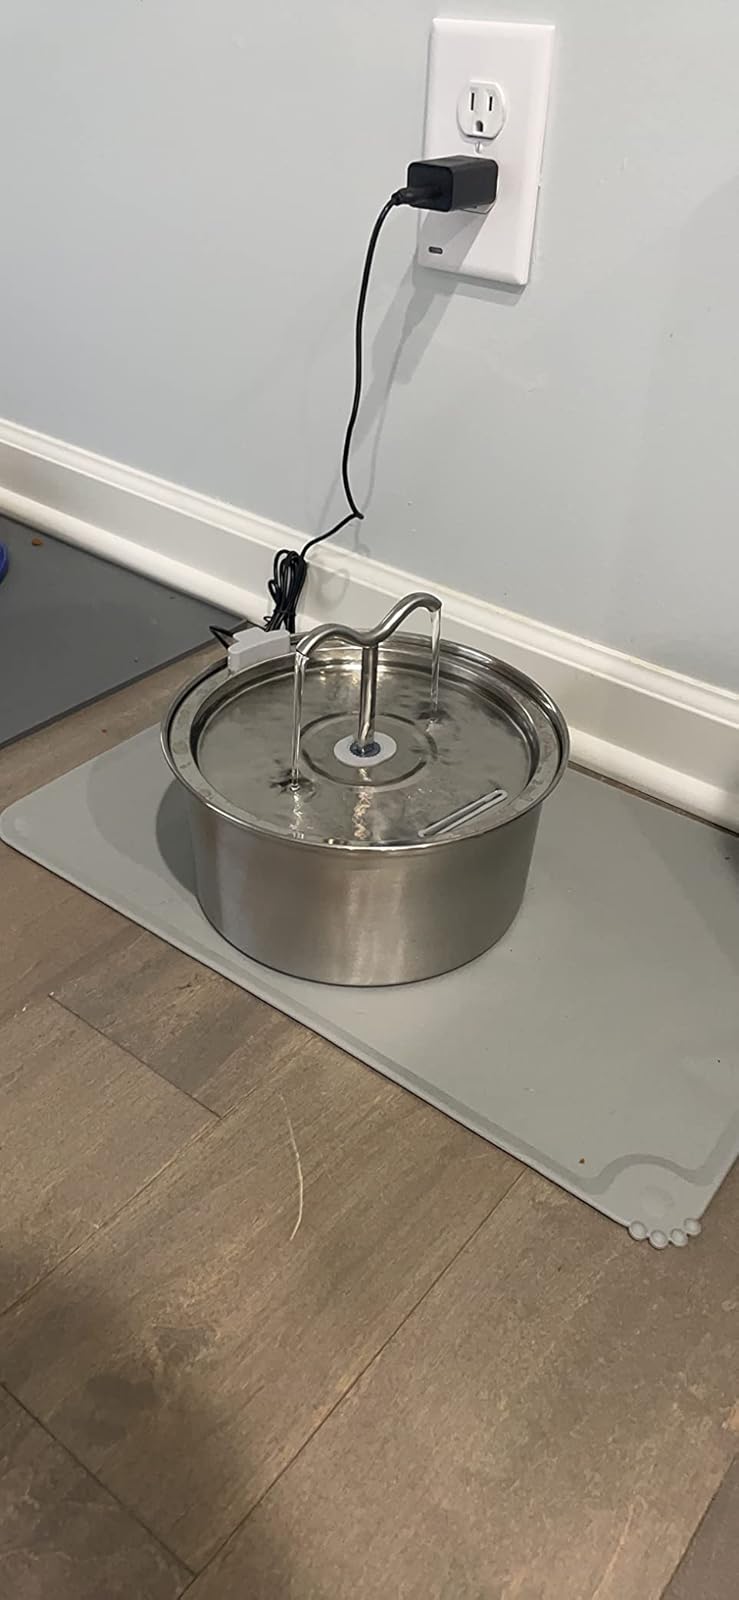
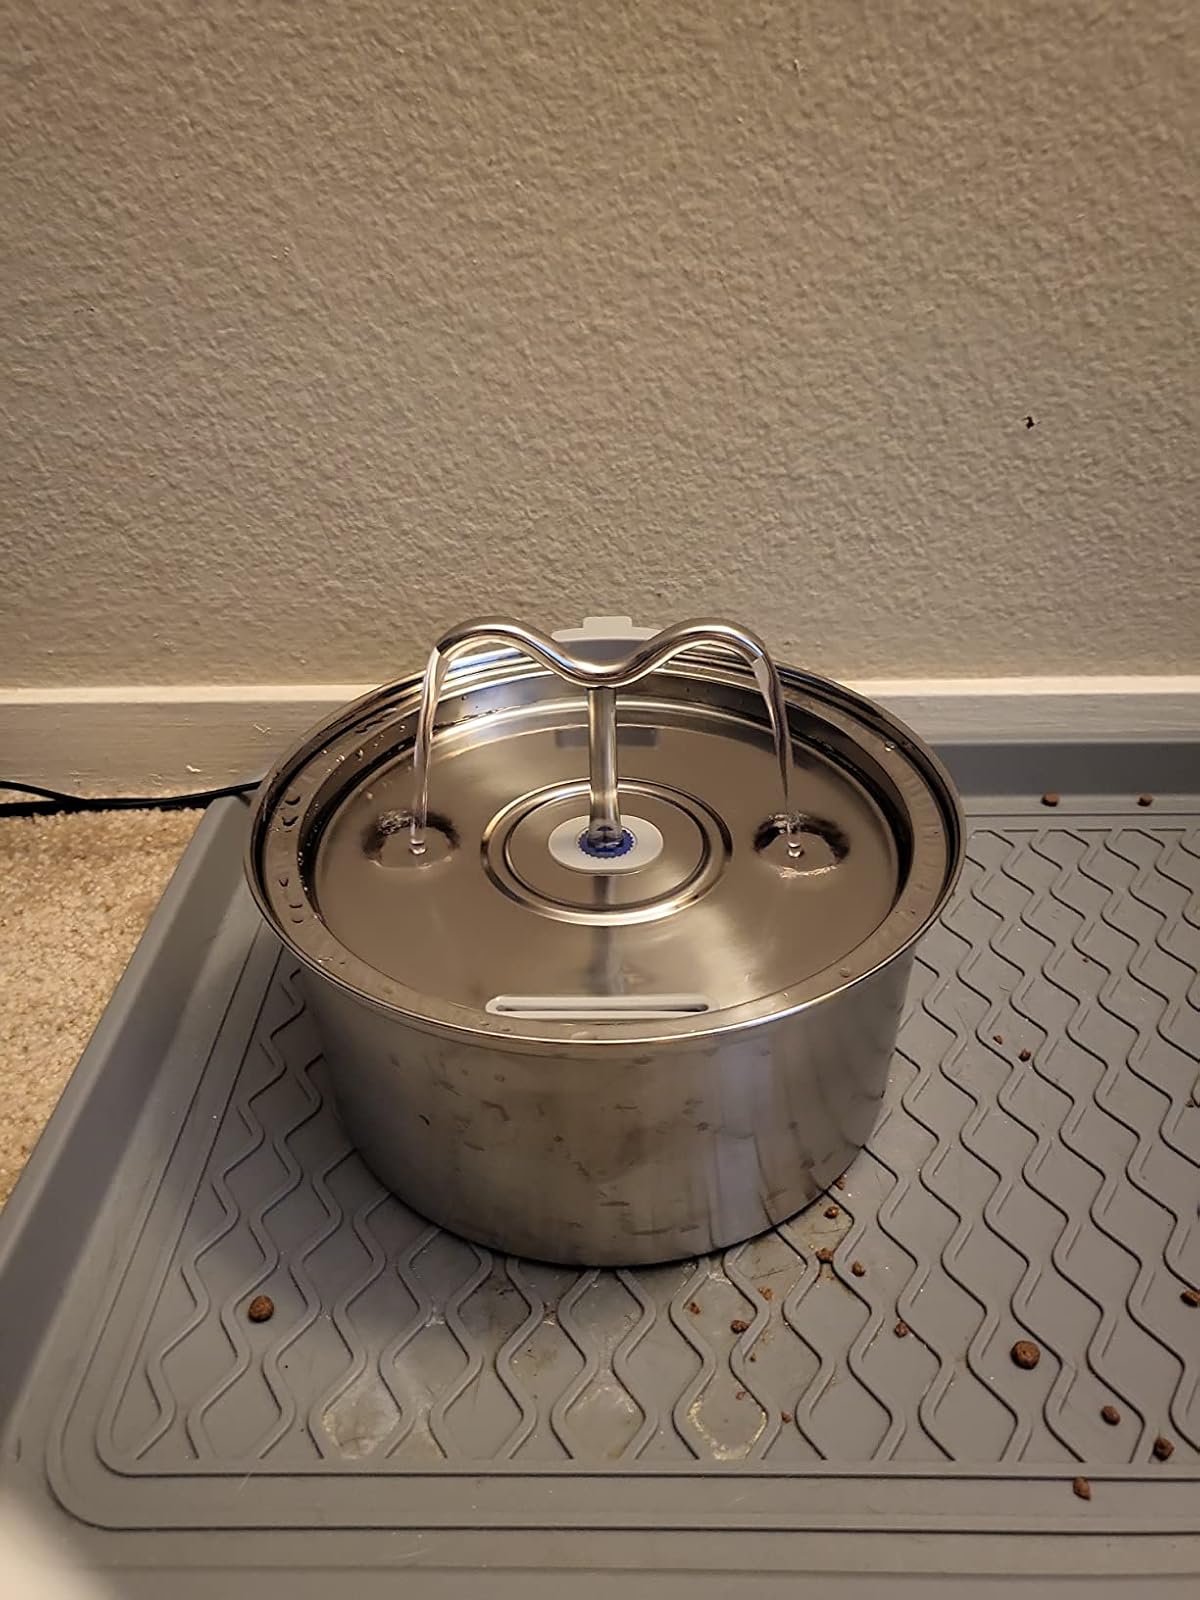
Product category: items_bowl
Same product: yes